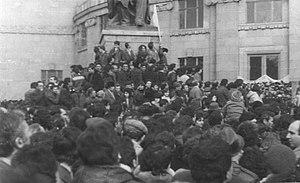
La Place de la Liberté, aussi connu sous le nom de Place de l'Opéra et Place du Théâtre jusqu'en 1991, est une place de la ville situé dans le District de Kentron à Erevan, en Arménie. L'espace fait partie du Complexe de l'Opéra d'Erevan, situé tout près, au sud du bâtiment principal de l'opéra, entre le parc de l'opéra et le lac des Cygnes. La place de la Liberté constitue avec la Place de la République, les deux principales places du centre d'Erevan. Elle est entourée de quatre rues : Rue Toumanian, la Rue Teryan, l'Avenue Sayat Nova et l'Avenue Mashtots. On y retrouve les statues de l'écrivain Hovhannes Toumanian et du compositeur Alexandre Spendiaryan.